Hendrick Motorsports

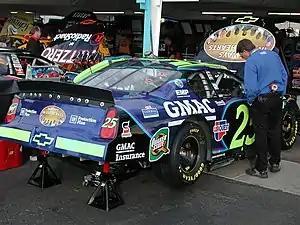
Brian Vickers' No. 25 Ditech/GMAC Chevrolet, which pays tribute to the ten people killed in an October 2004 plane crash

On October 24, 2004, ten people associated with Hendrick Motorsports lost their lives in a plane crash while en route from Concord, North Carolina, to a small airport near the Martinsville Speedway. The plane crashed in heavy fog into Bull Mountain, from the Blue Ridge Airport in Stuart, Virginia, after a failed attempt to land. Ten people aboard the Beechcraft King Air 200 died. Six were Hendrick family members and/or Hendrick Motorsports employees: John Hendrick, the owner's brother and president of Hendrick Motorsports; Jeff Turner, general manager of Hendrick Motorsports; Ricky Hendrick, a Hendrick Motorsports driver and its owner's son; Kimberly and Jennifer Hendrick, John Hendrick's twin daughters; and Randy Dorton, chief engine builder. Also dead were the plane's pilots, Richard Tracy and Elizabeth Morrison, Joe Jackson, director of the DuPont Motorsports program, and Scott Lathram, who worked for Joe Gibbs Racing as a helicopter pilot.